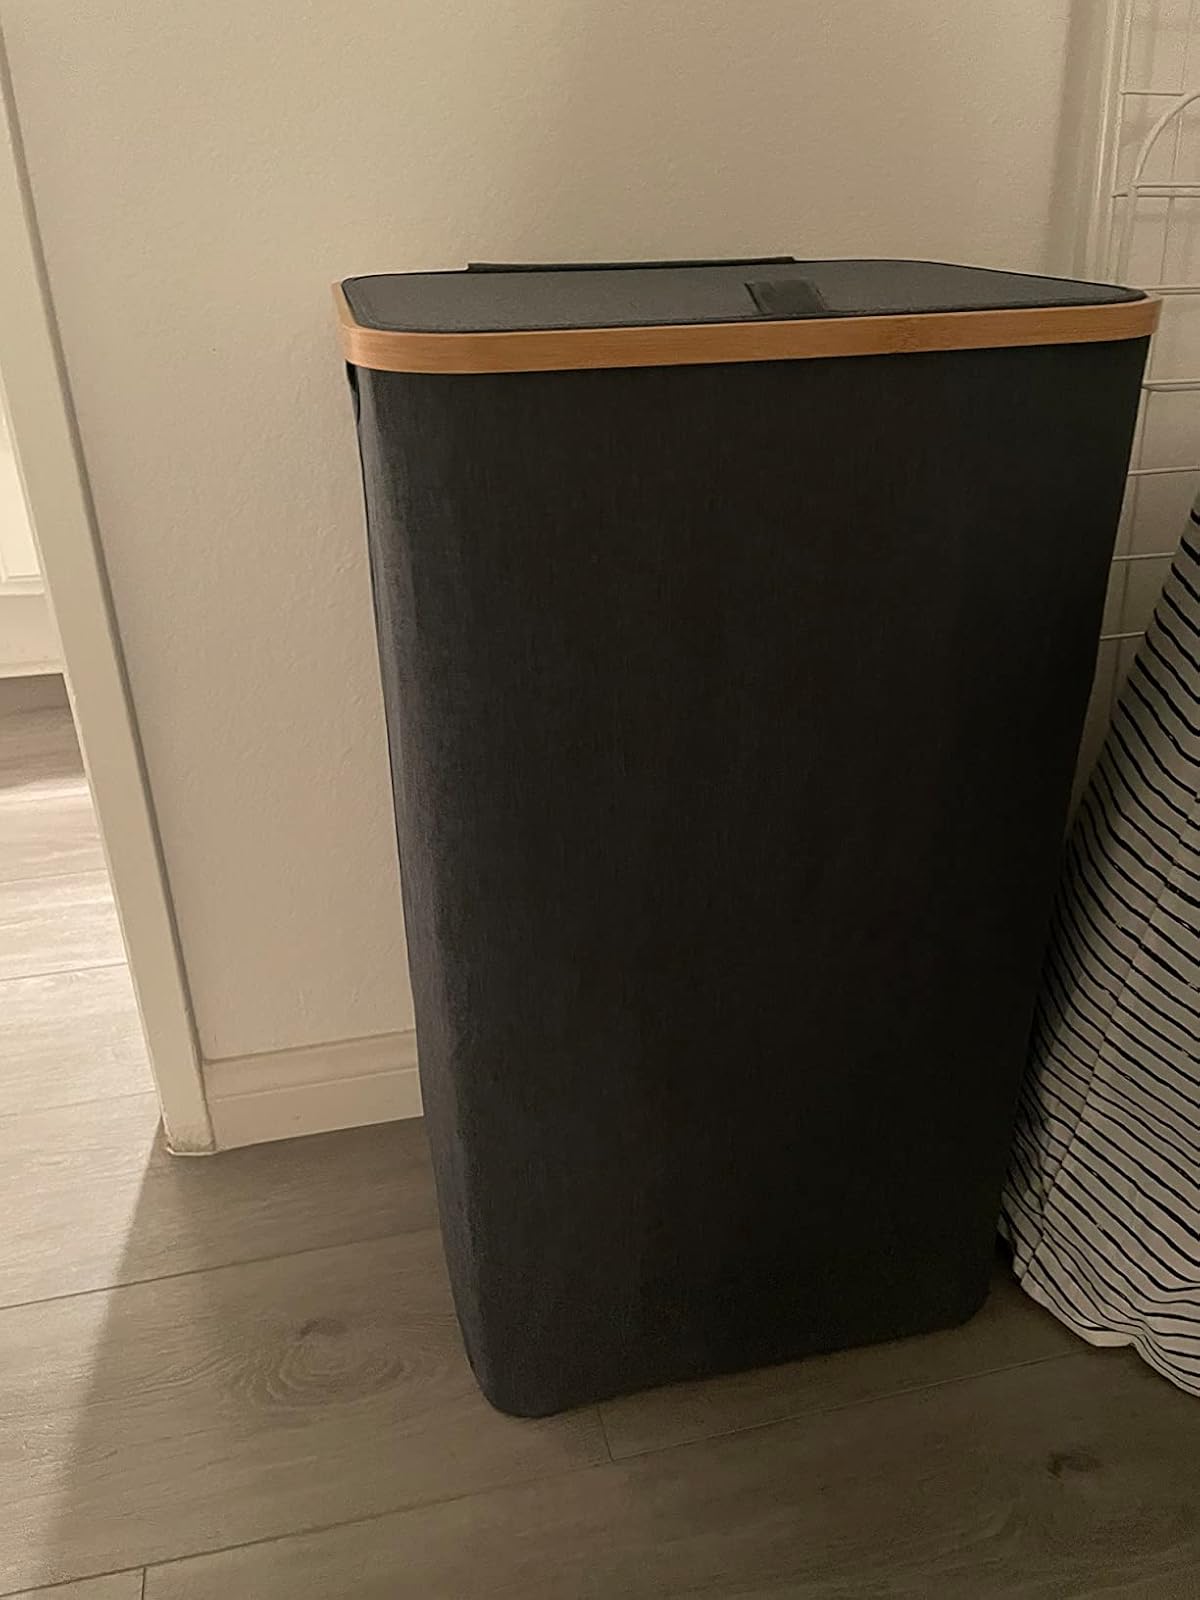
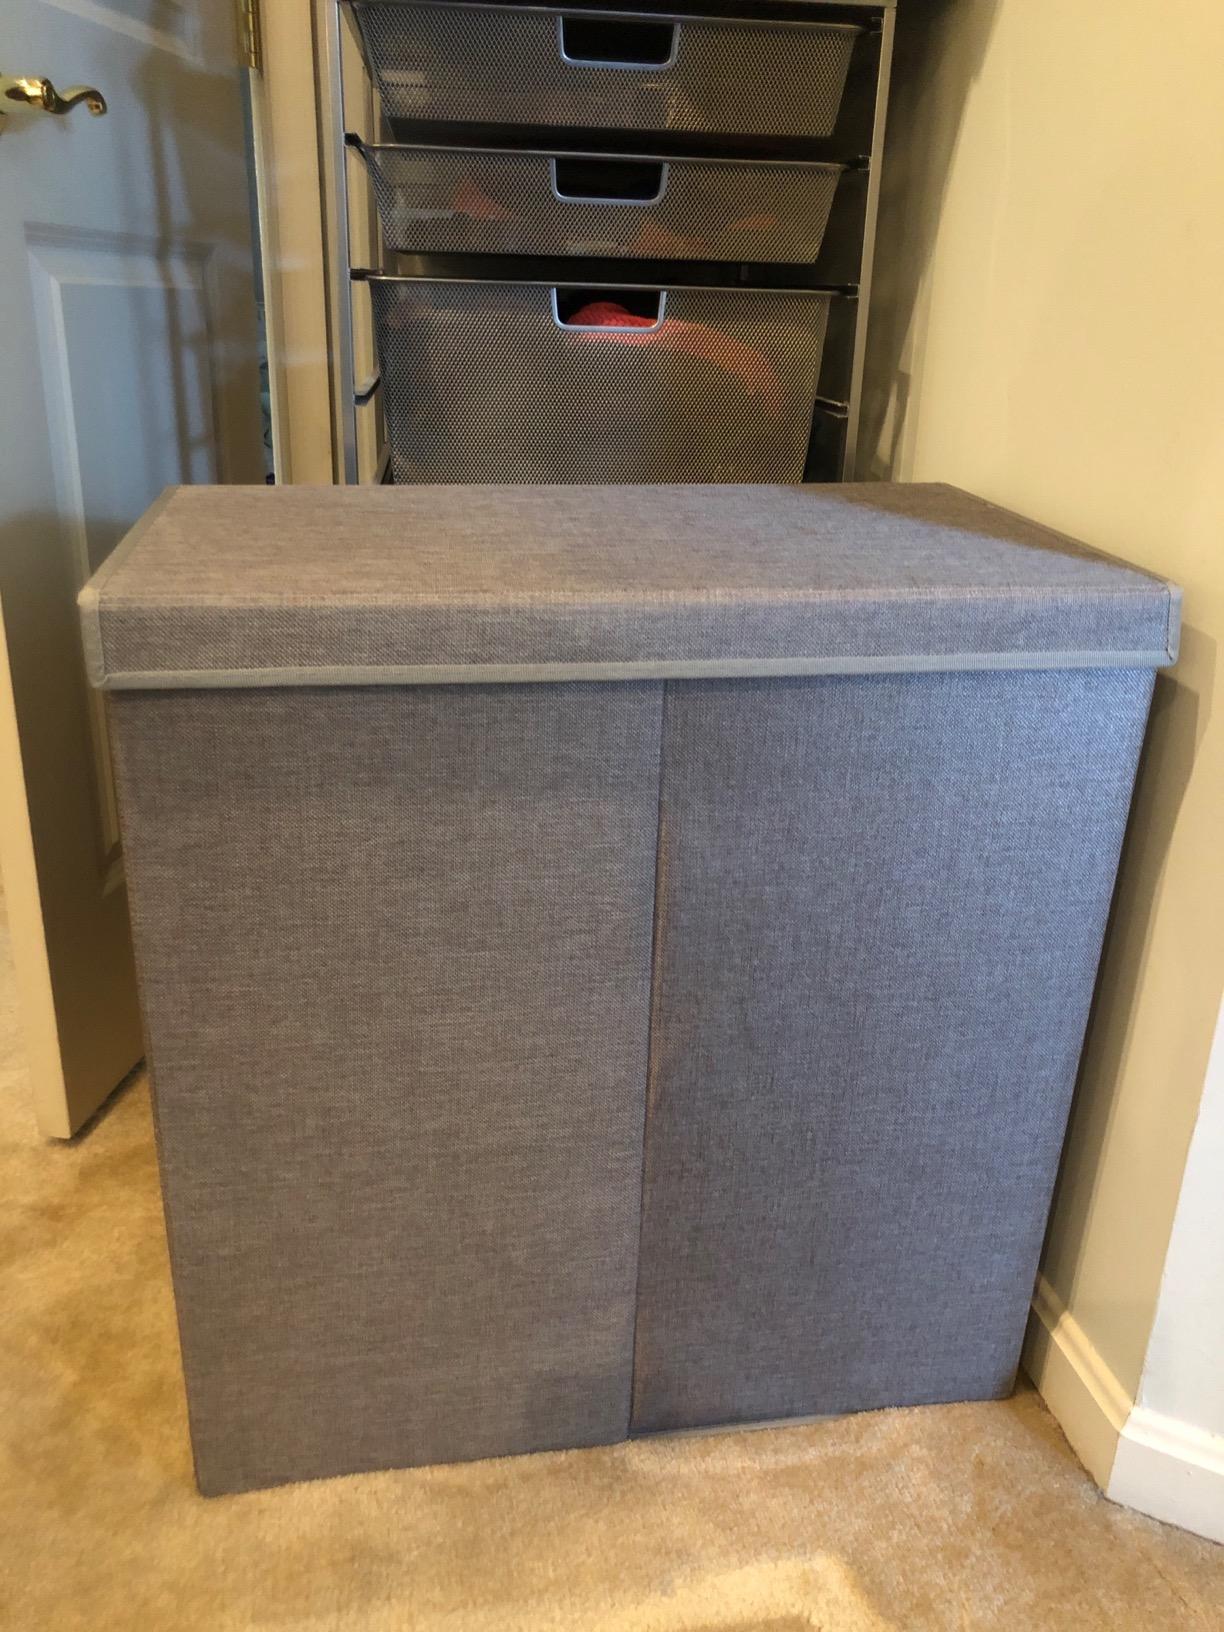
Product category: items_hamper
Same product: no